2016–17 Women's Big Bash League season

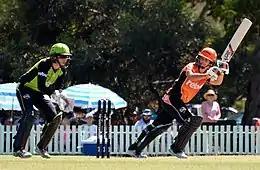
Nicole Bolton on her way to top scoring with 53 for Perth Scorchers against Sydney Thunder at Lilac Hill Park, Perth, on 21 January 2017. The wicketkeeper is Alex Blackwell.

Below is a summary of results for each team's fourteen regular season matches, plus finals where applicable, in chronological order. A team's opponent for any given match is listed above the margin of victory/defeat.